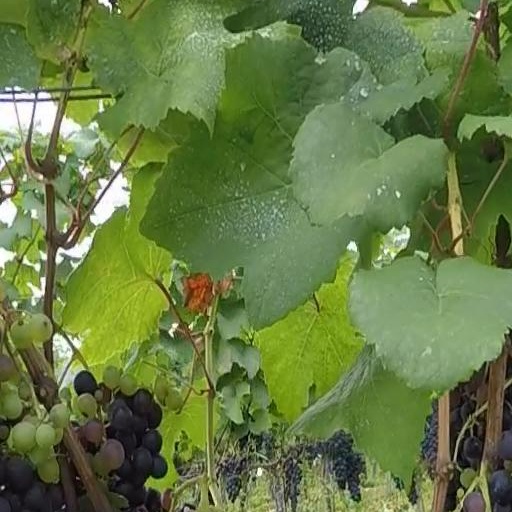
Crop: grape